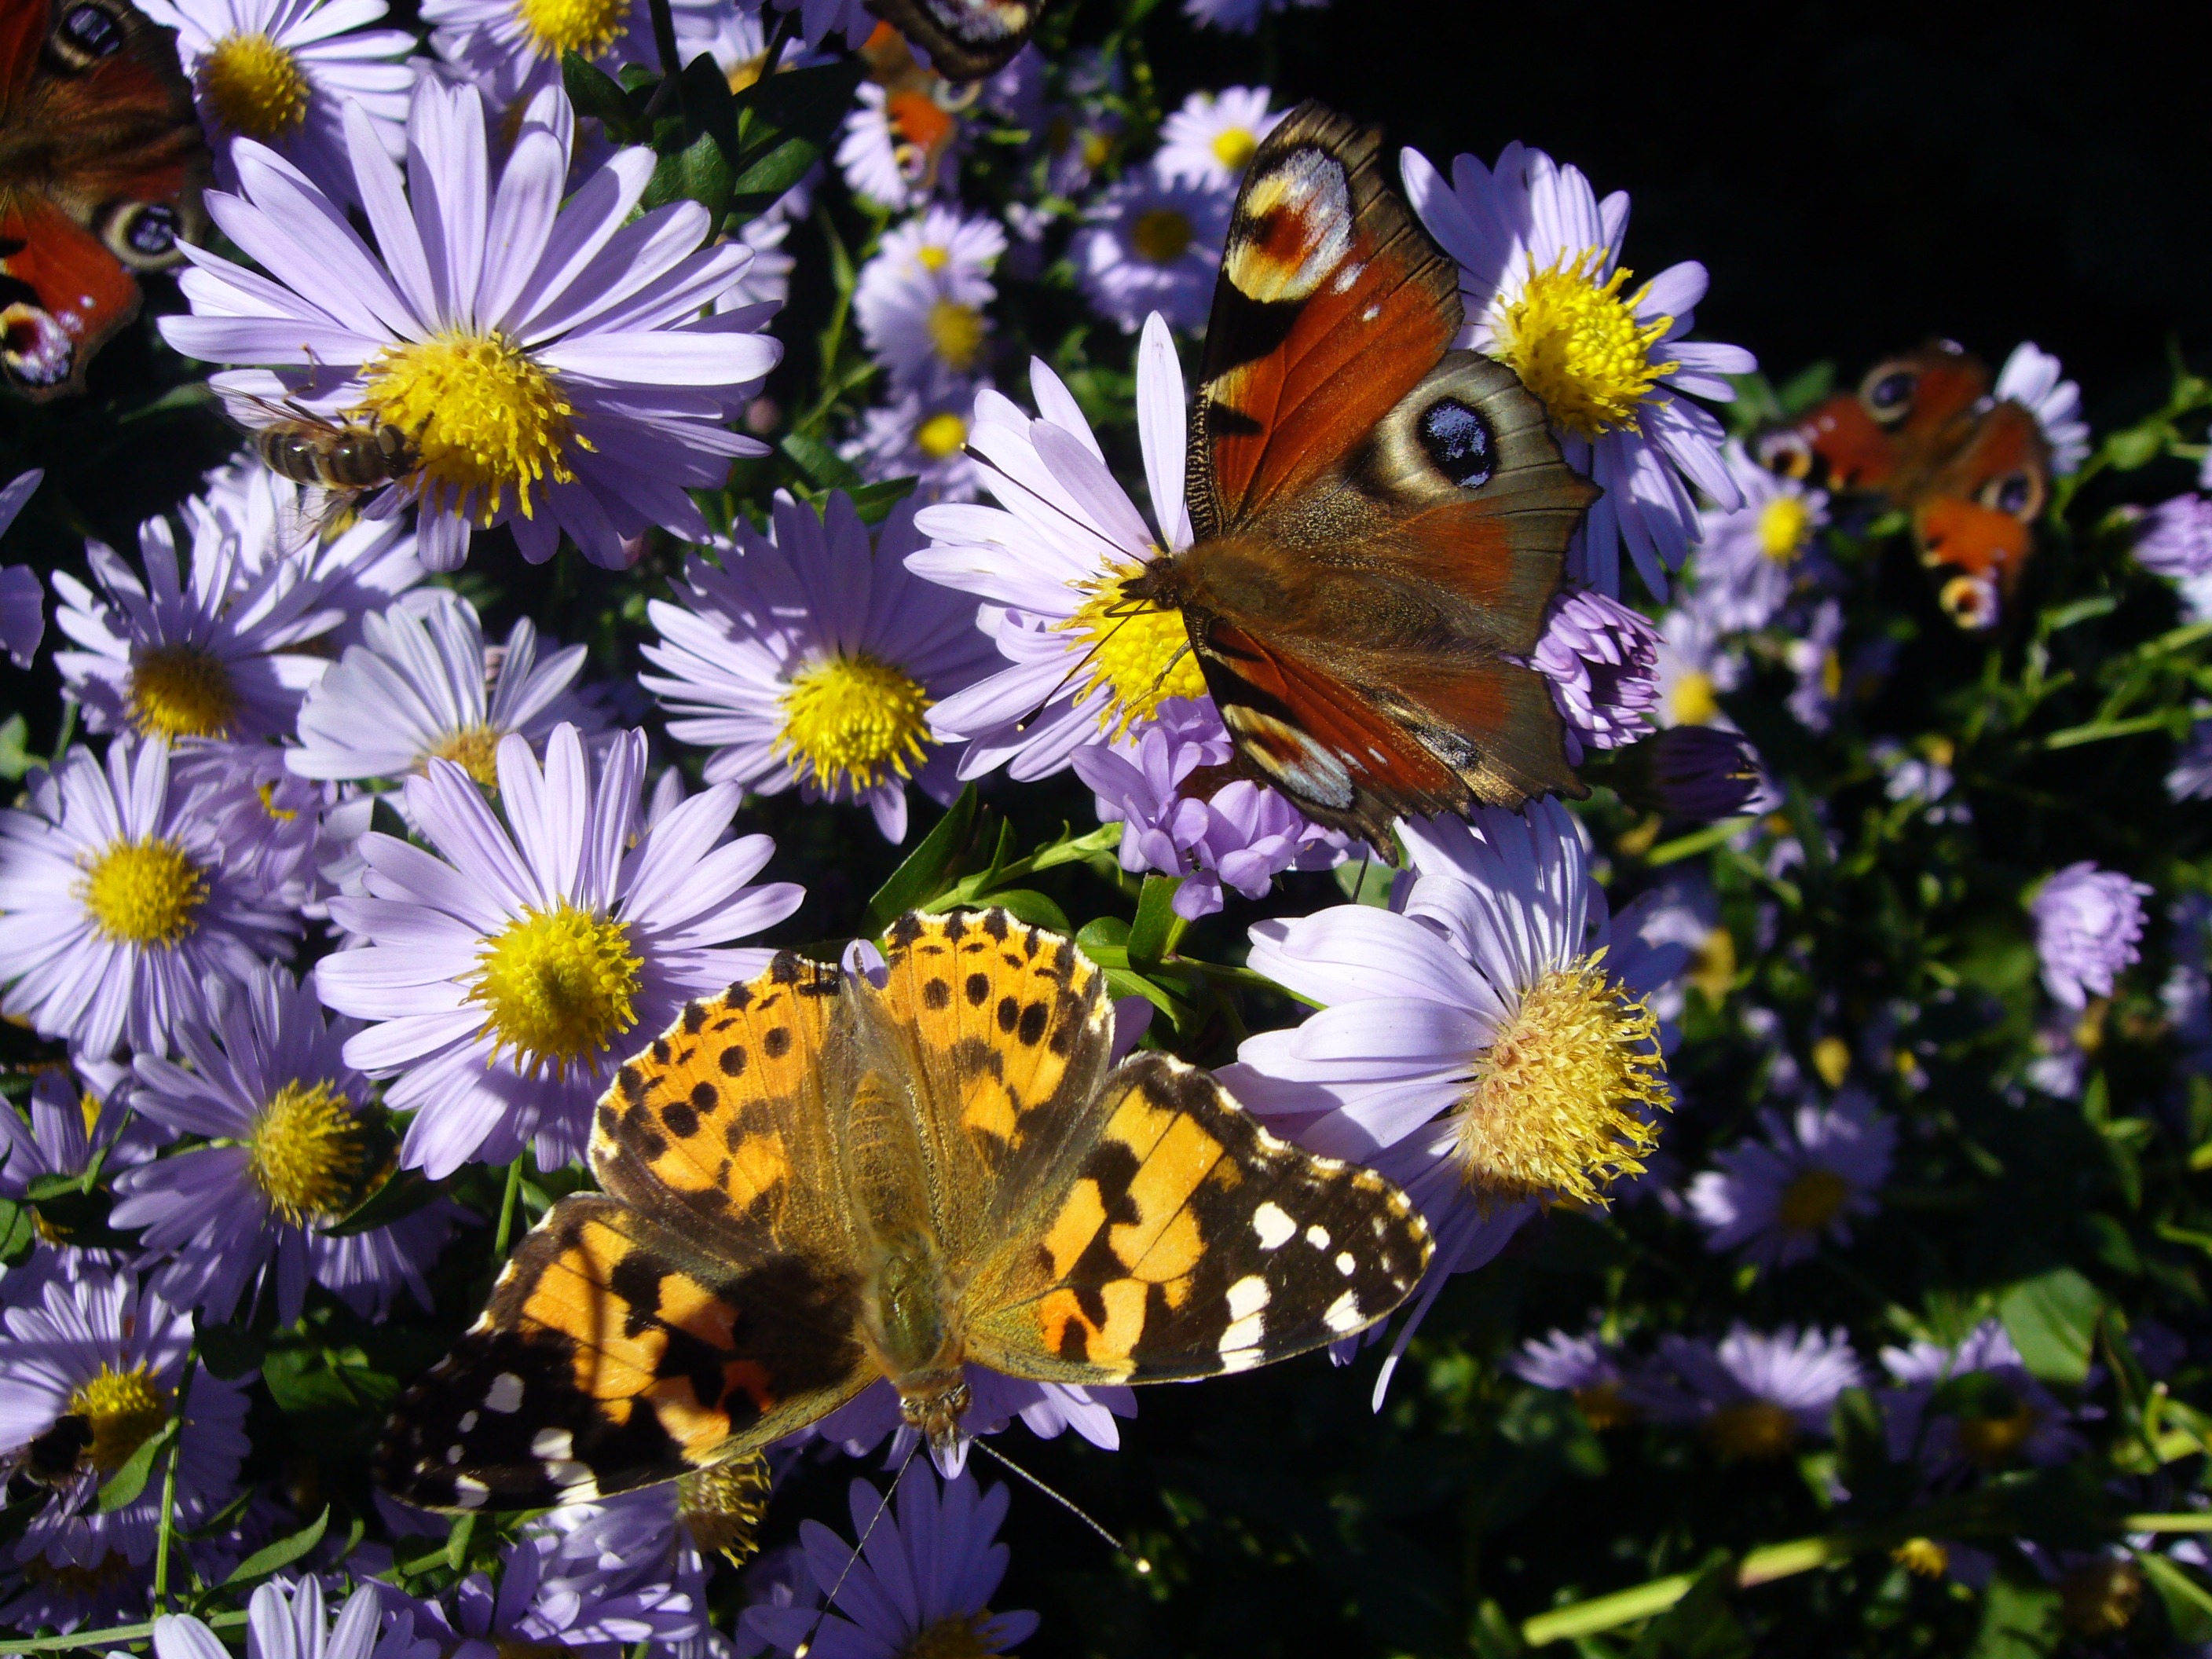
nature, plant, meadow, flower, insect, botany, butterfly, flora, fauna, invertebrate, peacock, wildflower, flowers, nectar, macro photography, flowering plant, daisy family, annual plant, land plant, moths and butterflies